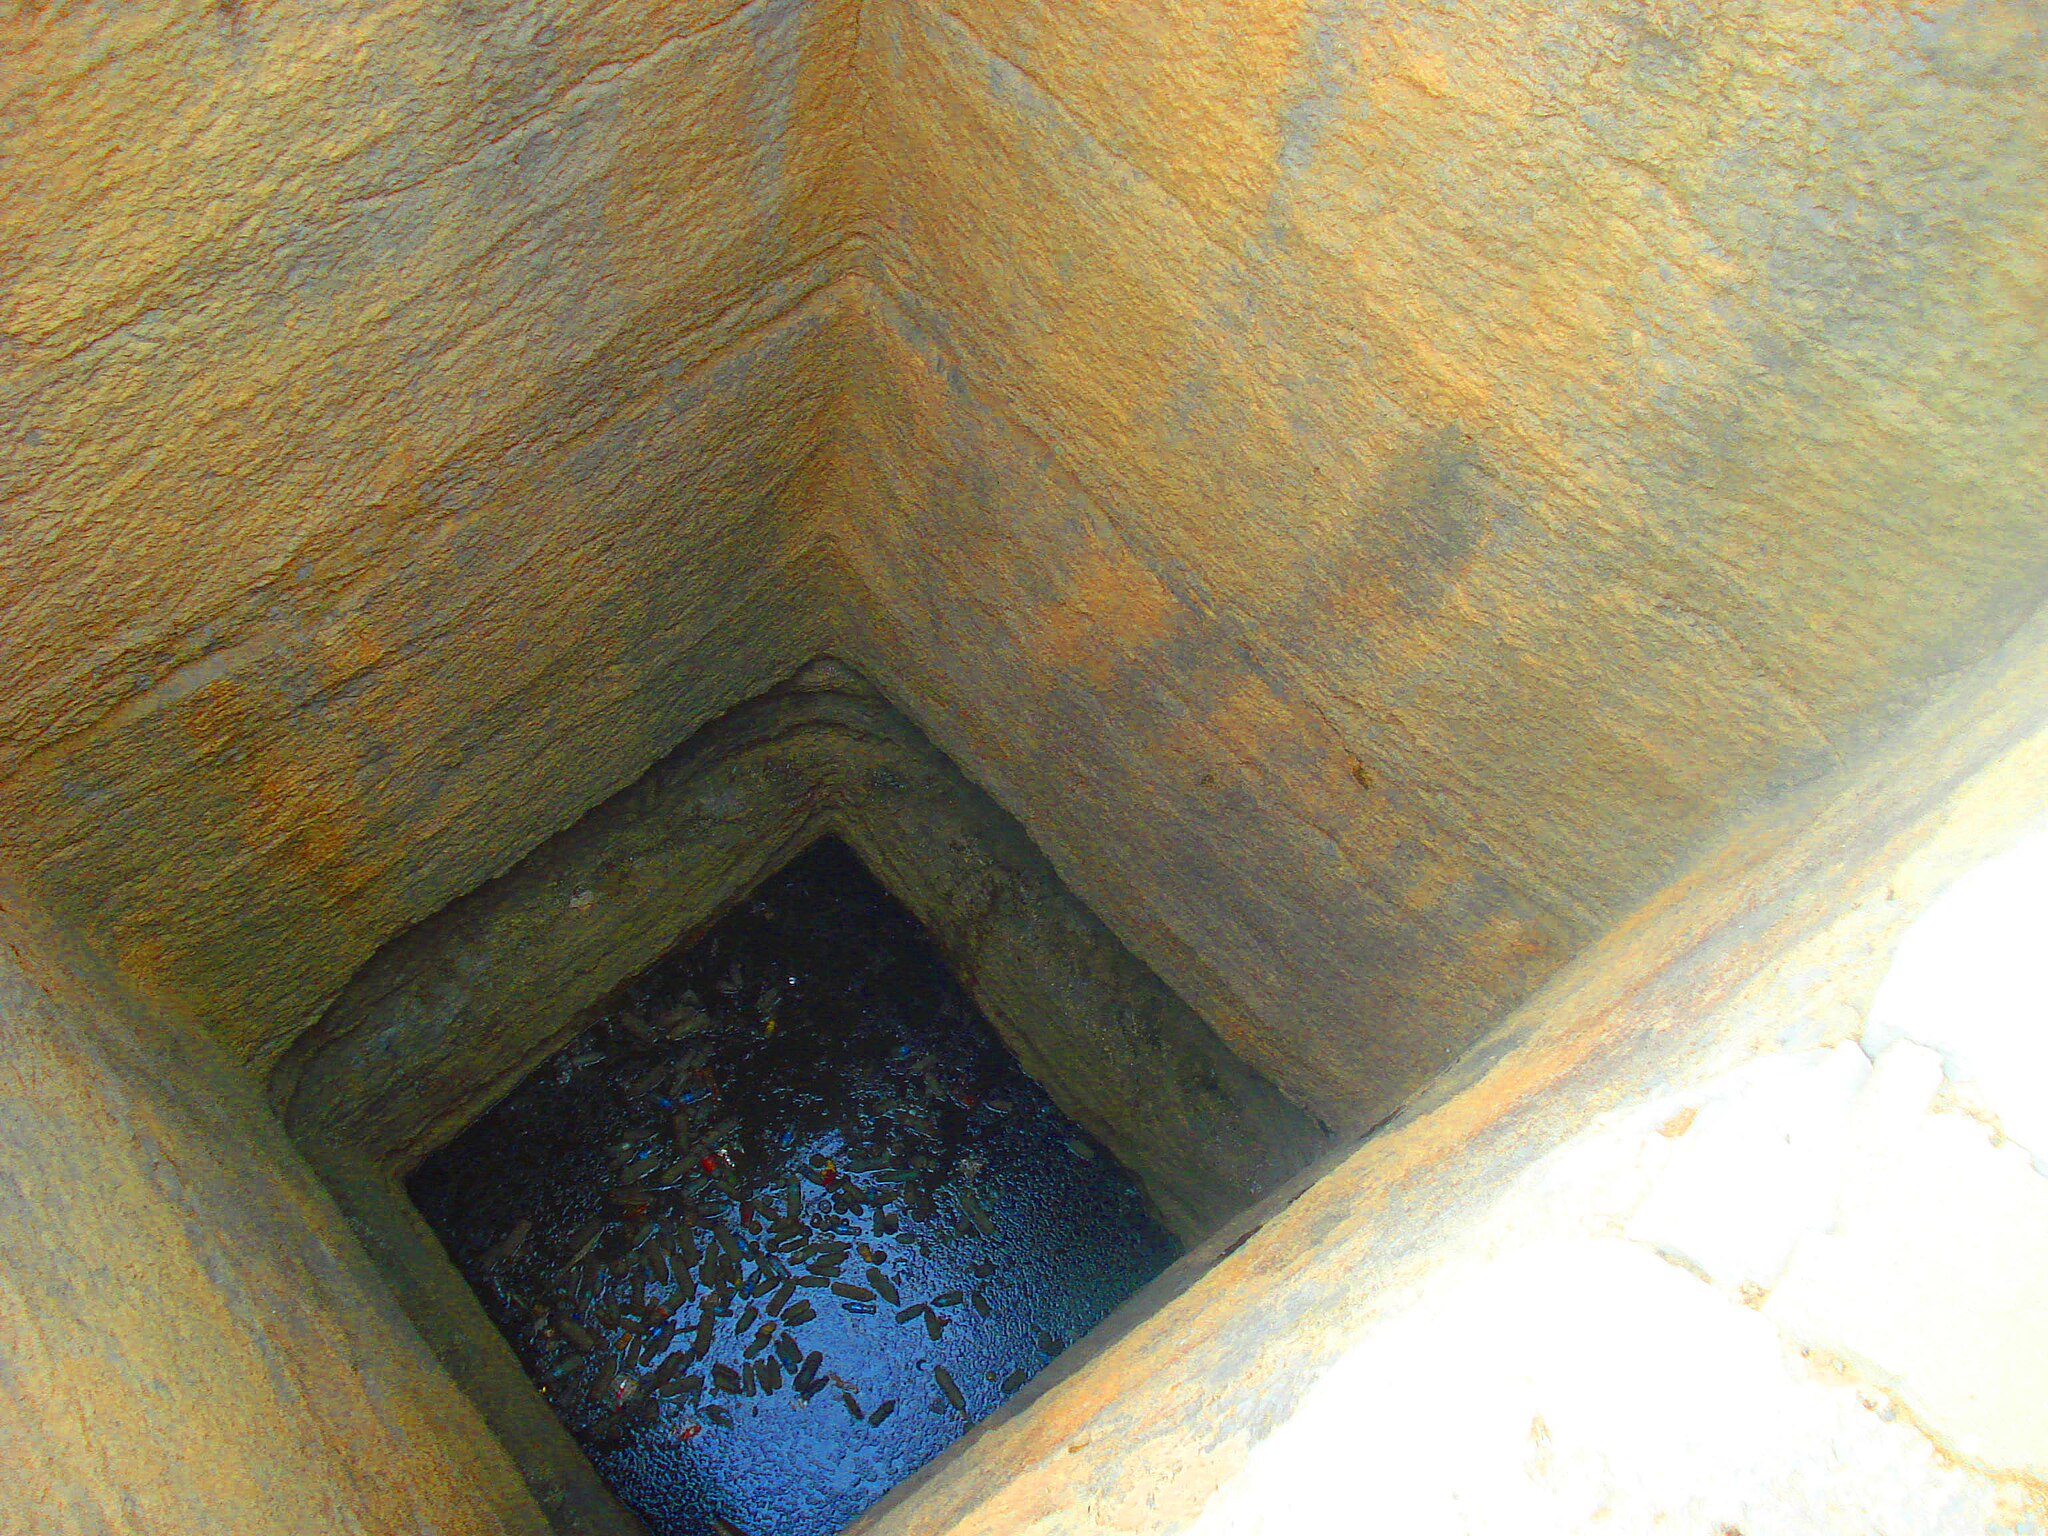
Title: چاه پر از آشغال در تخت جمشید - panoramio
Description: چاه پر از آشغال در تخت جمشید
Date: Taken on 15 April 2011
Categories: Cistern of Persepolis, Panoramio files uploaded by Panoramio upload bot, Panoramio images reviewed by trusted users, Photos from Panoramio, Files with coordinates missing SDC location of creation, 2011 in Persepolis, Iran photographs taken on 2011-04-15